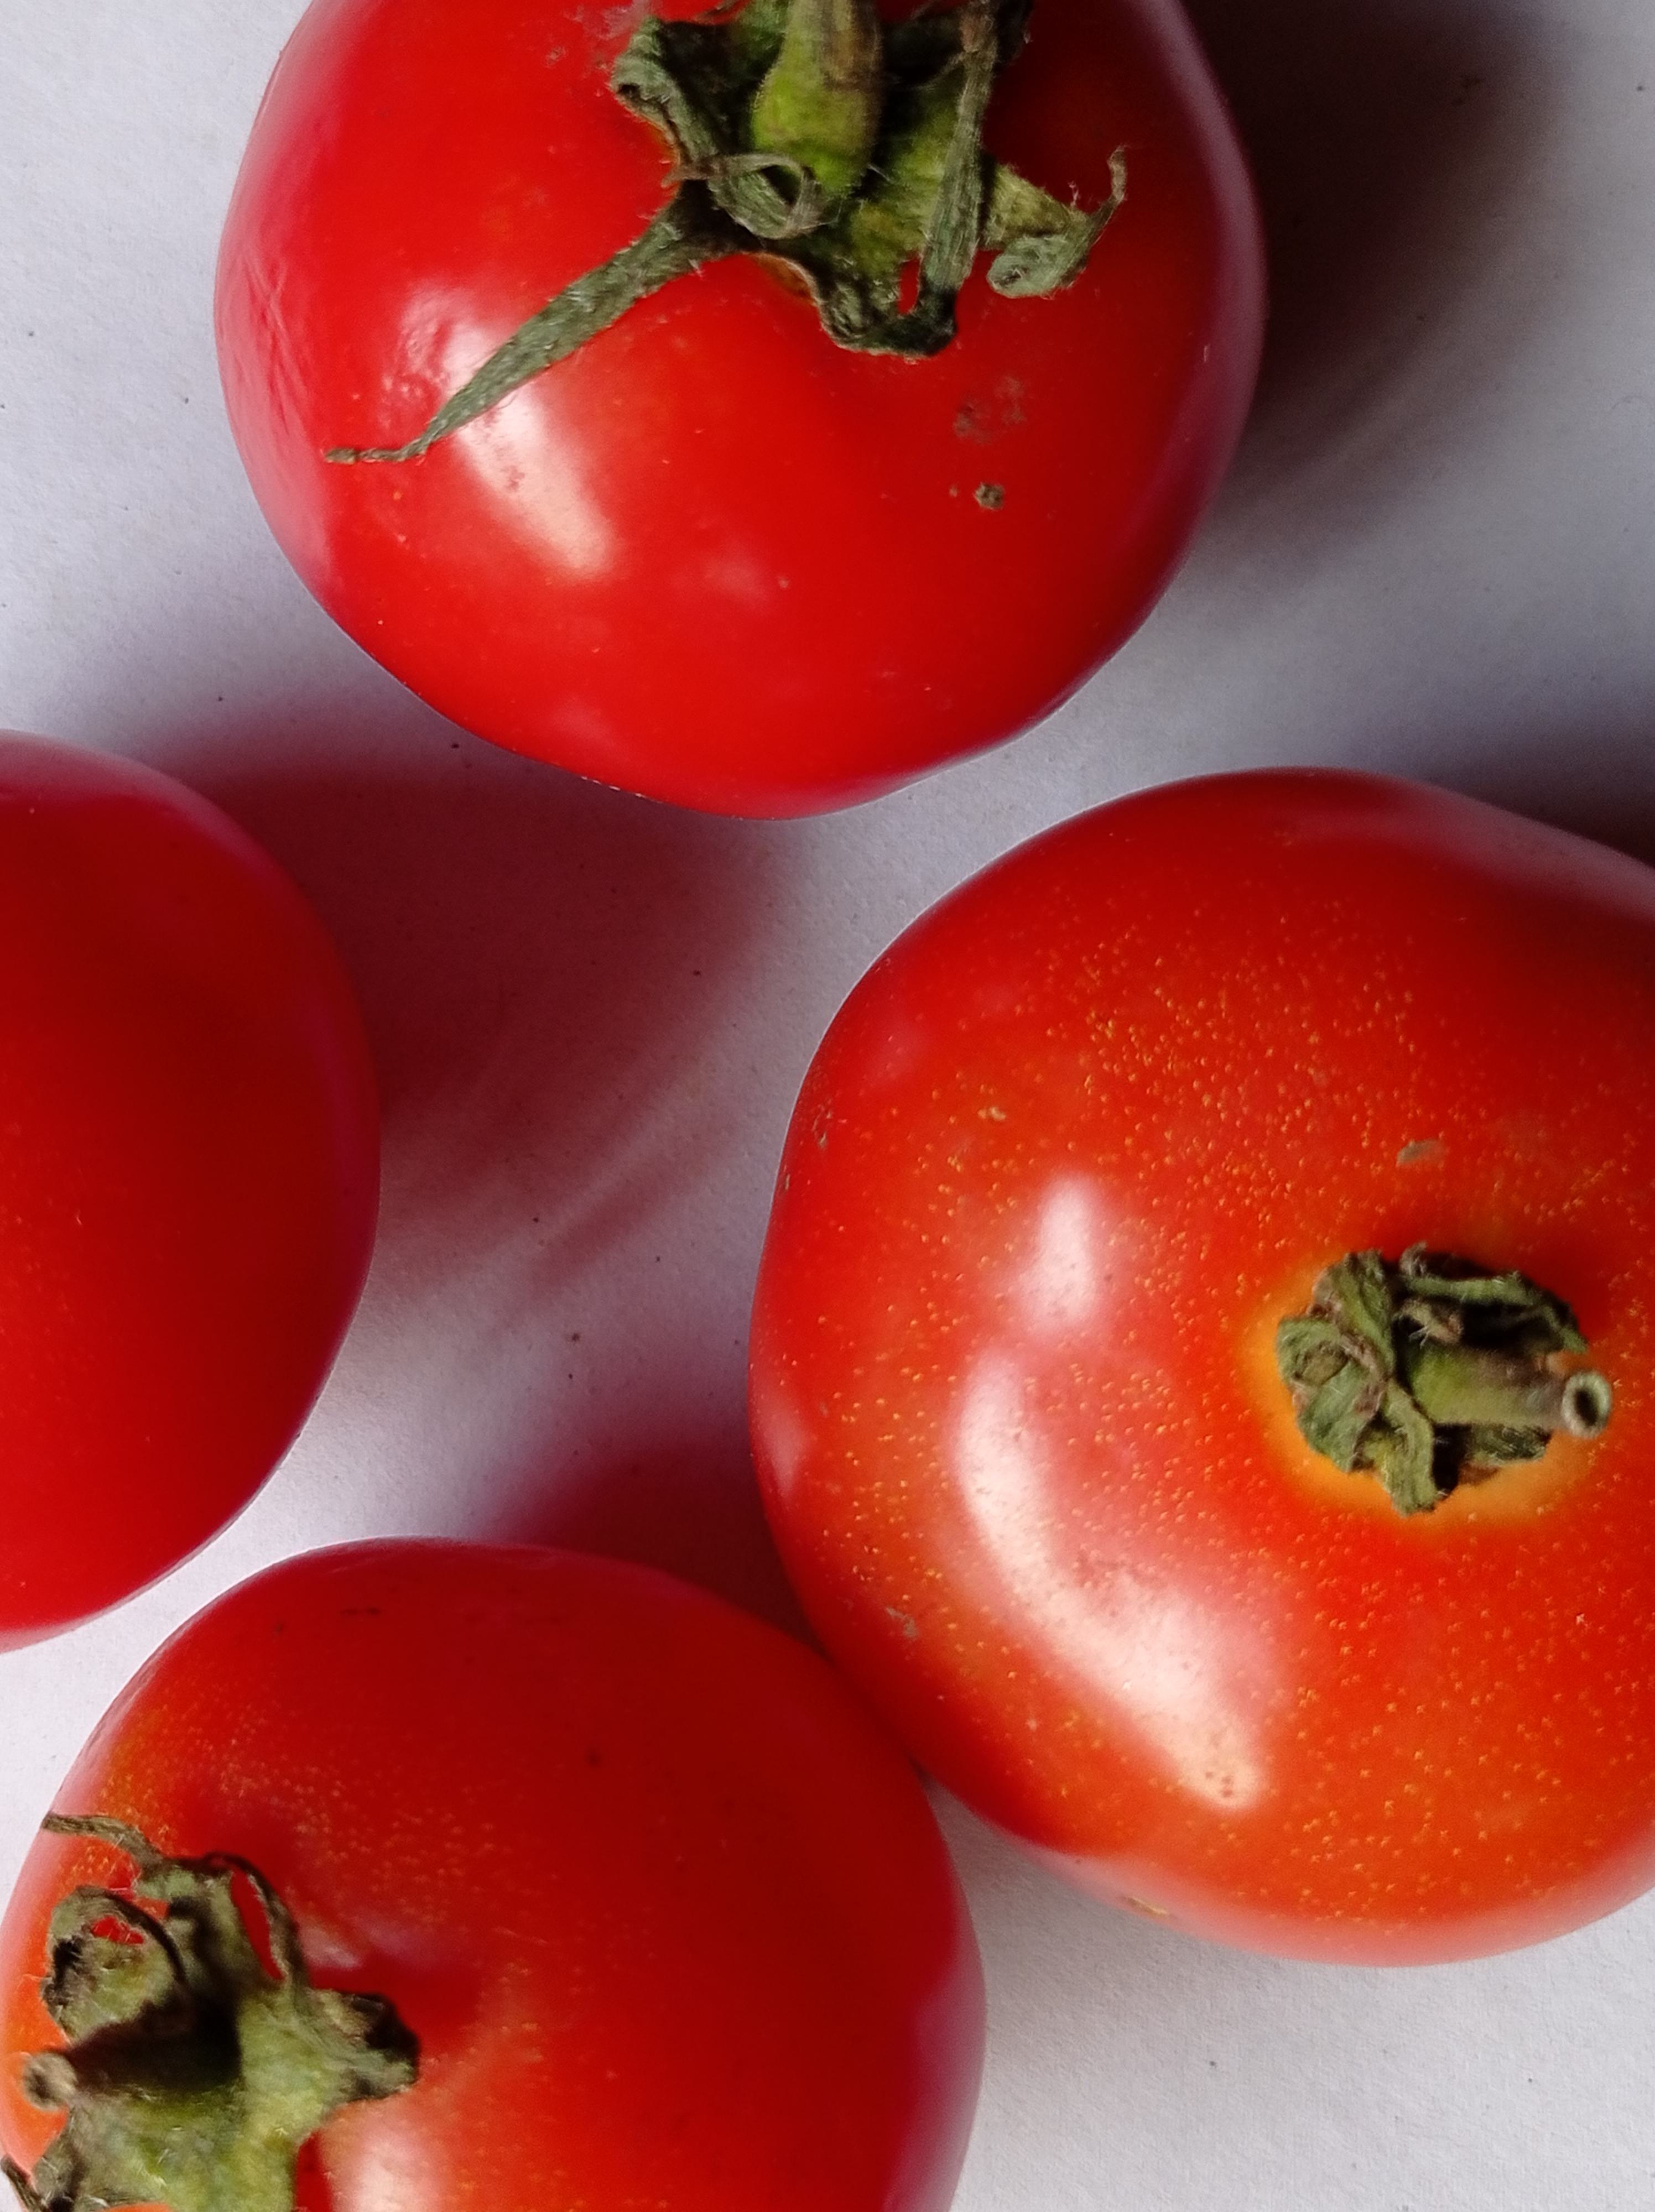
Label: Fresh